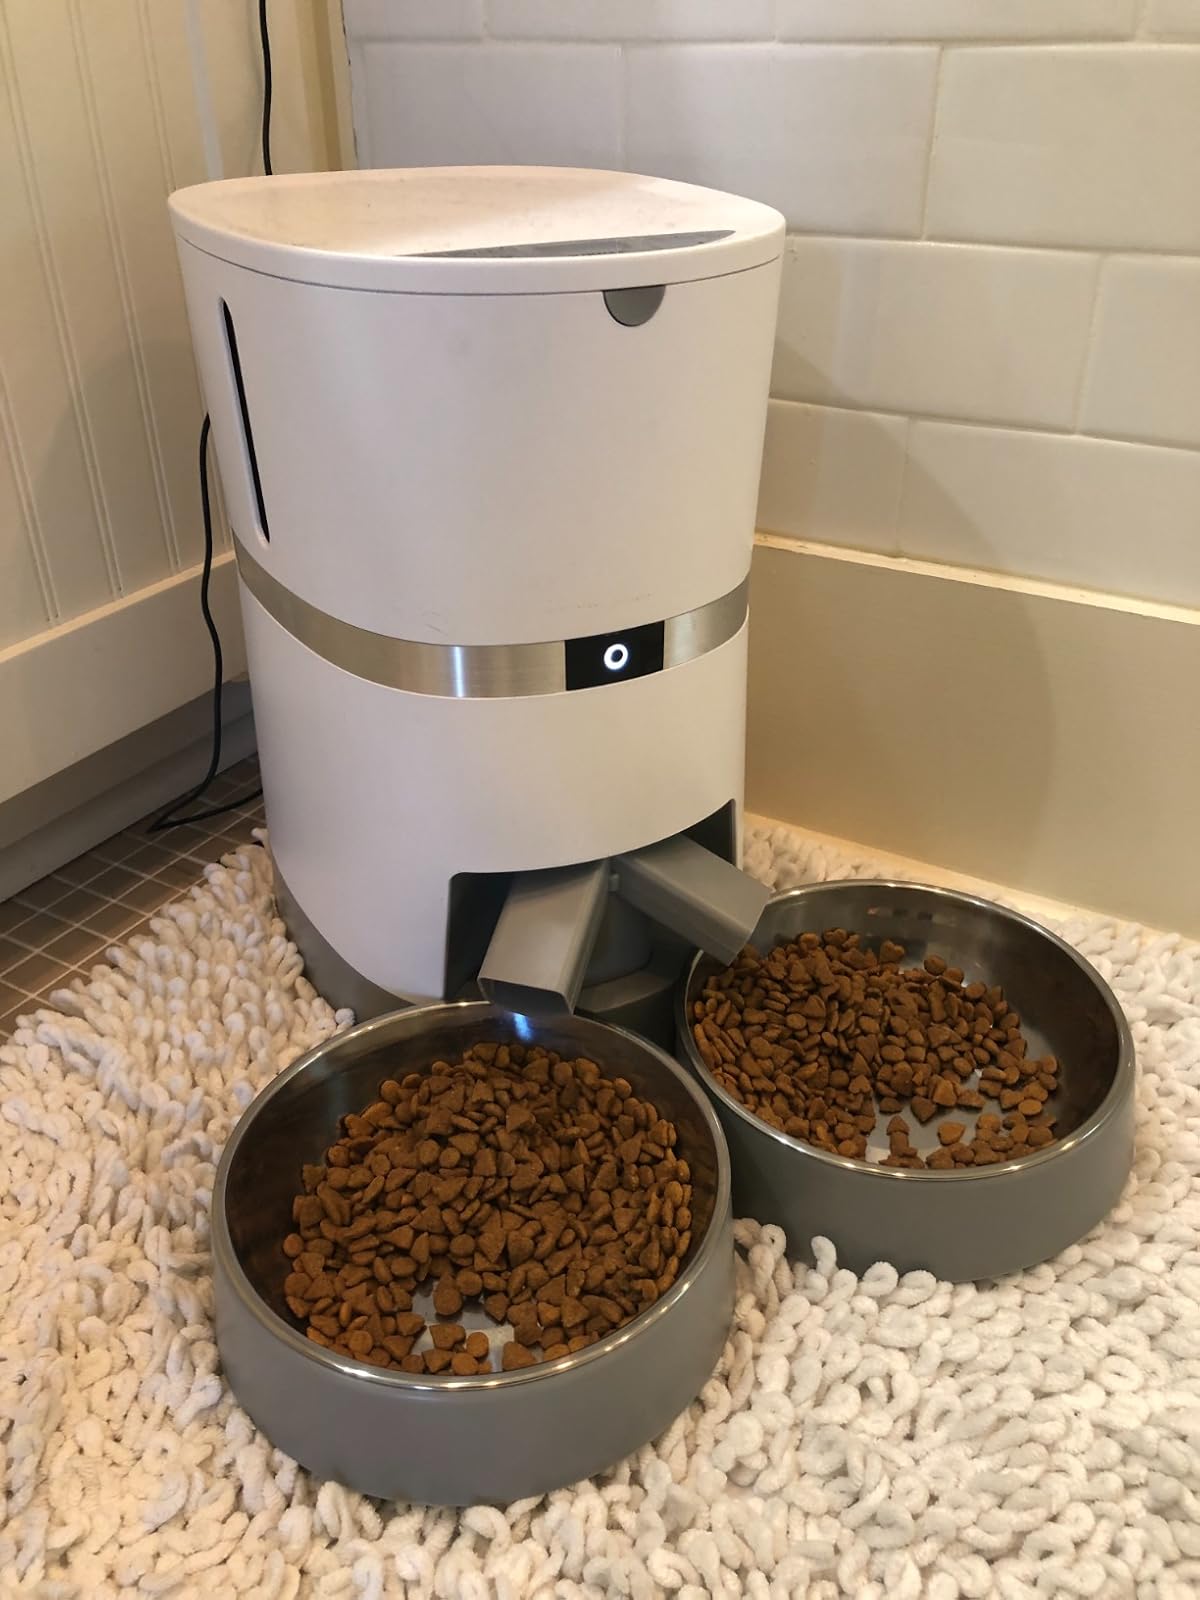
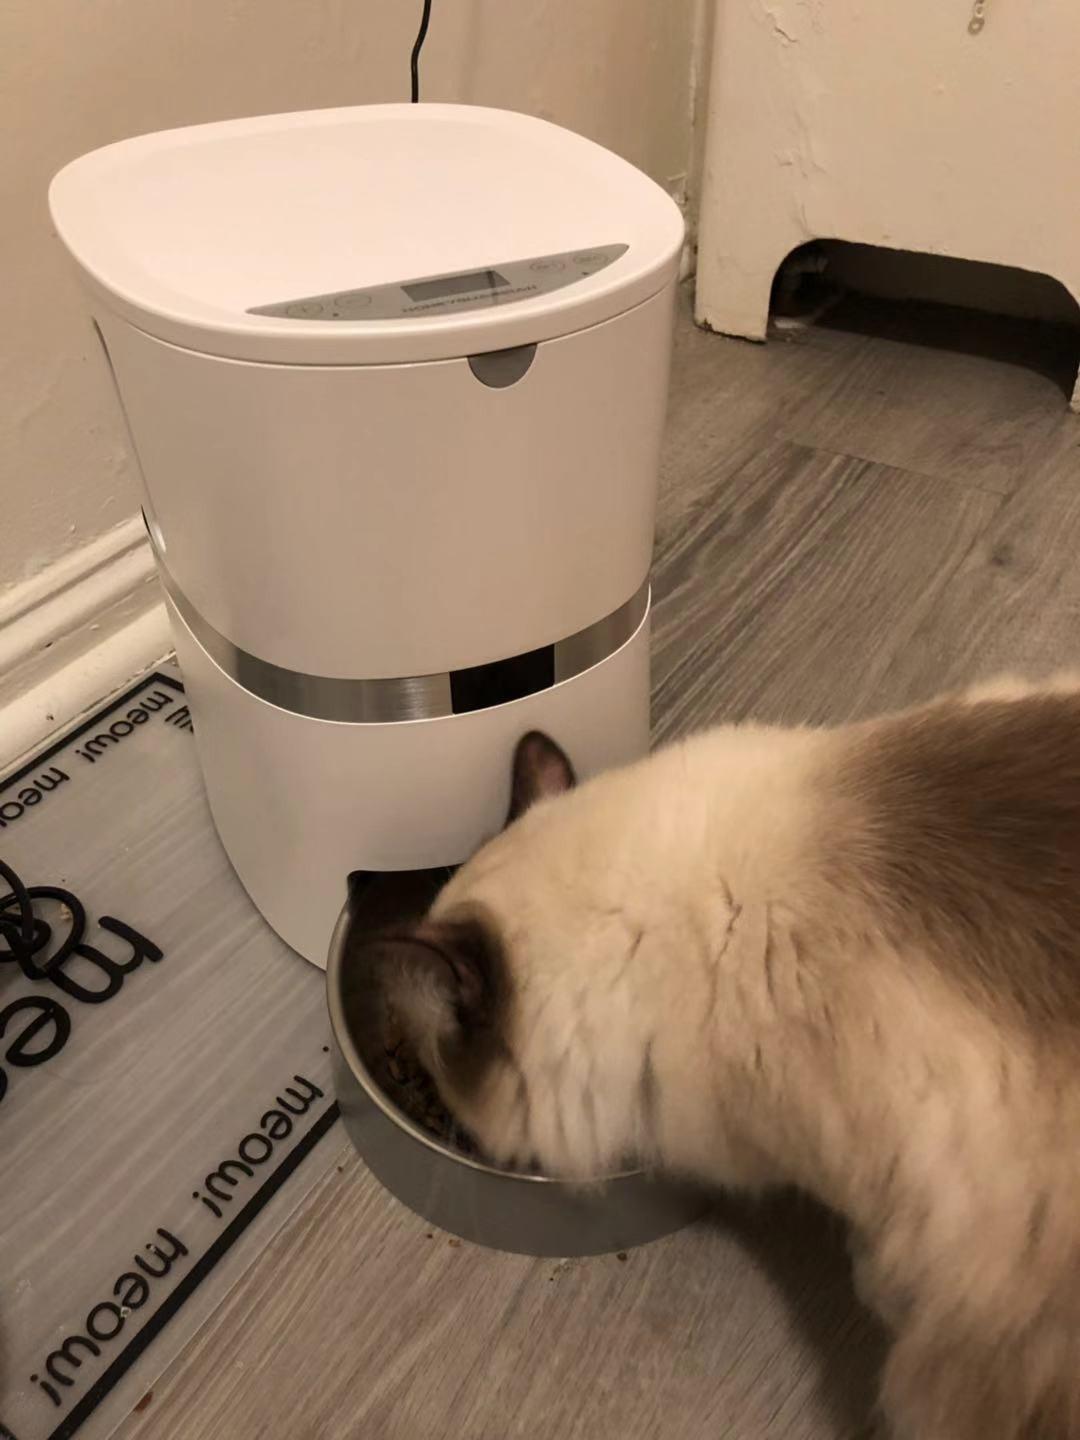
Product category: items_feeder
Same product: no